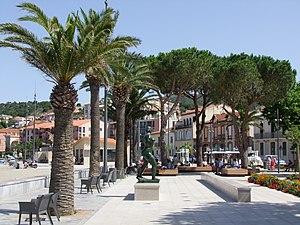
Le nouveau front de mer à Banyuls rehausse son art d'y vivre paisiblement au bord de la Méditerranée, tout autant en villégiature culturelle.